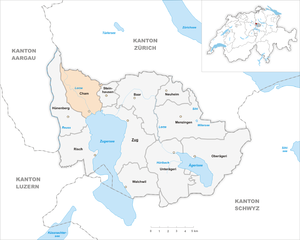
Cham est une commune suisse du canton de Zoug.